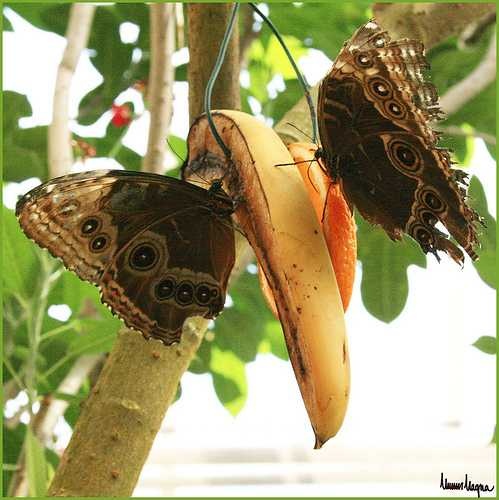
Label: Banana